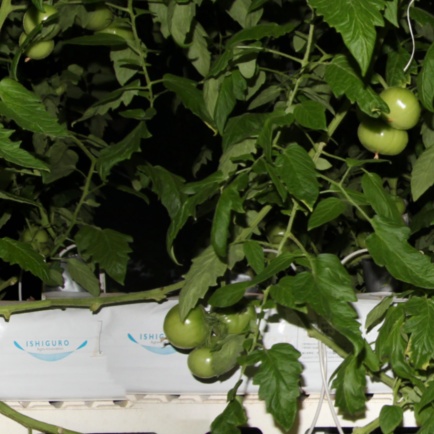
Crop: tomato